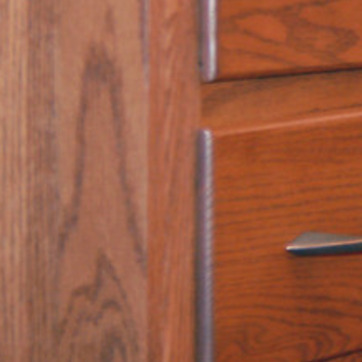
Material: wood